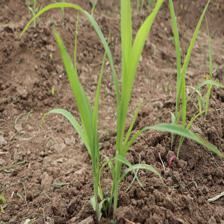
Label: Sorghum